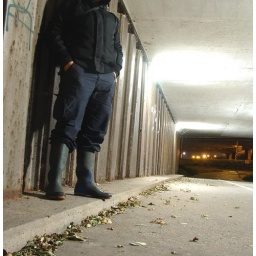
Green wellies, blue cargo trousers and a black jacket. Standing in a well-lit underpass.